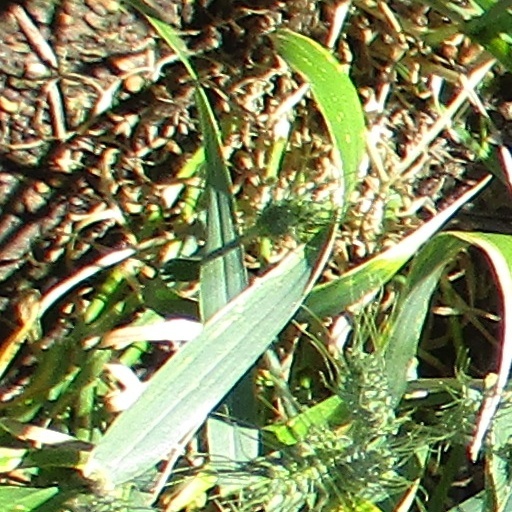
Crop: wheat